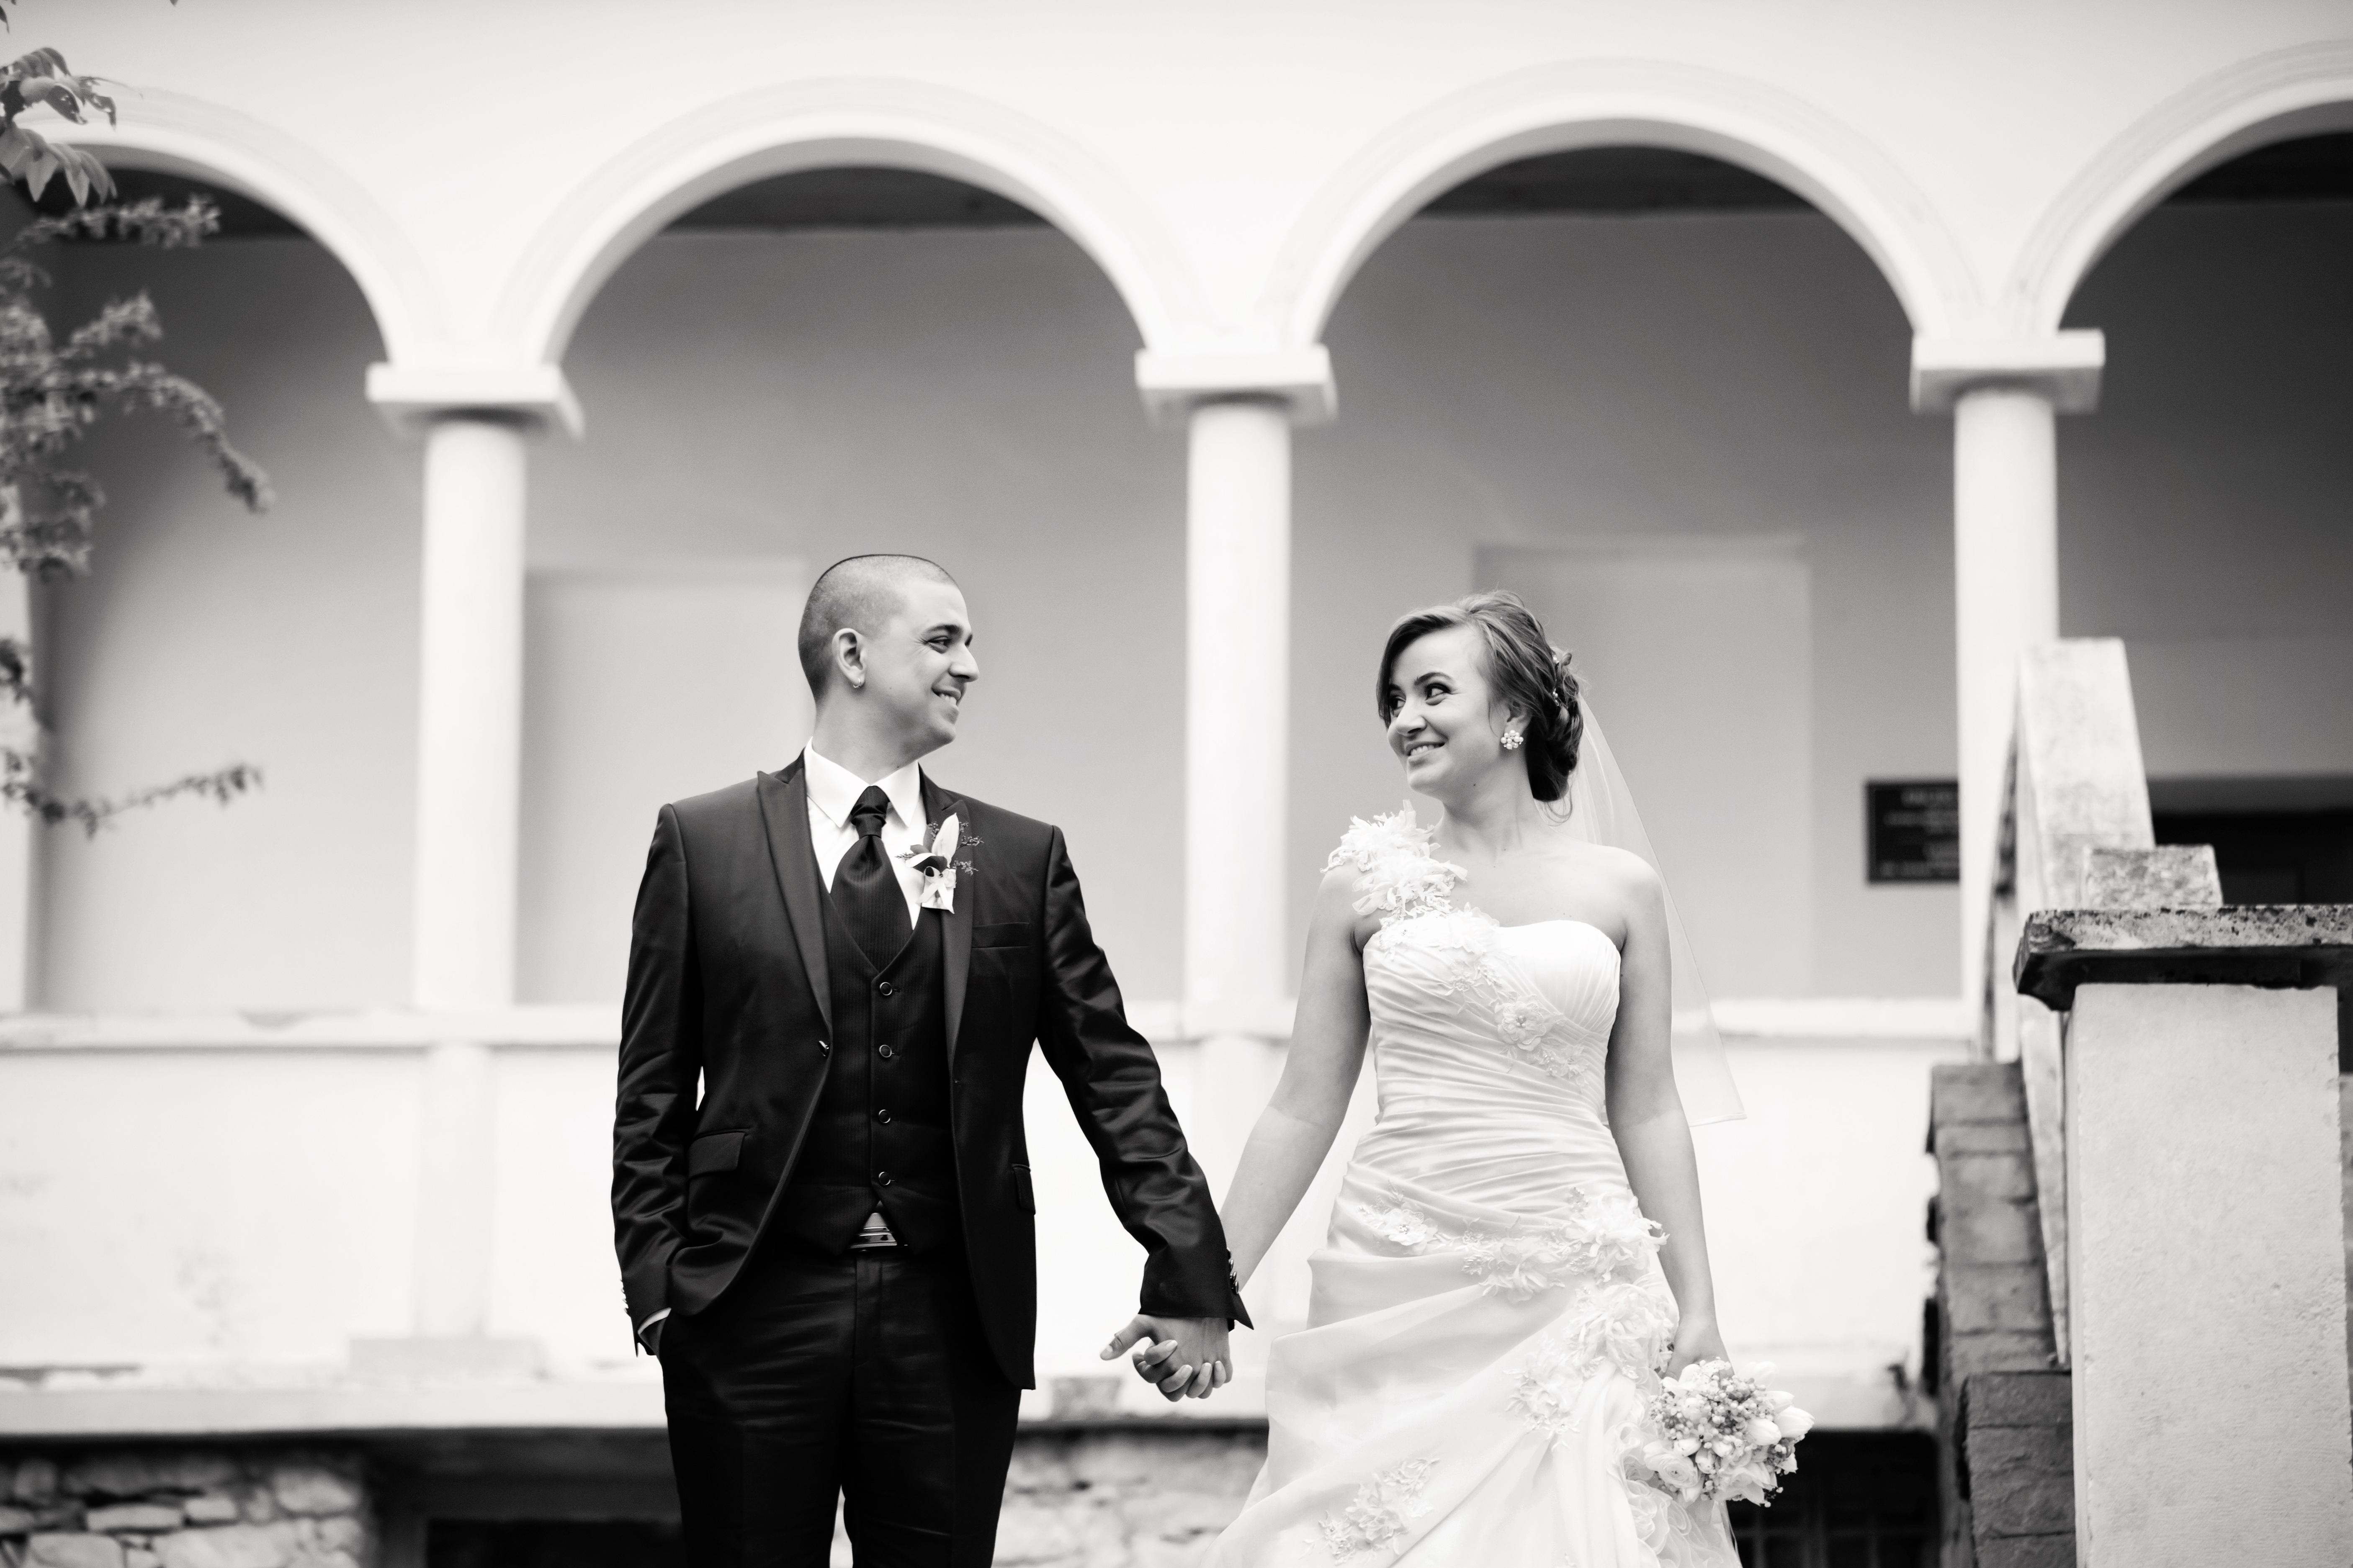
man, black and white, woman, photography, monochrome, wedding, wedding dress, bride, groom, ceremony, photograph, gown, newlyweds, monochrome photography, bridal clothing